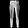
Label: Trouser